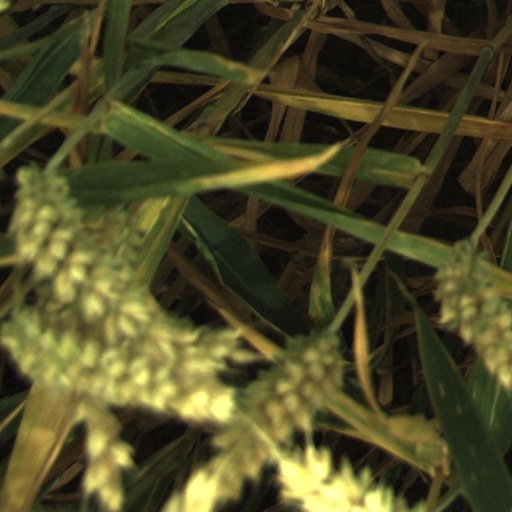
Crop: wheat